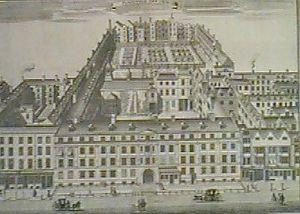
Catherine Thompson Hogarth dite « Kate », a été l'épouse de l'écrivain anglais Charles Dickens, avec lequel elle a eu dix enfants.
Mary Scott Hogarth [/'mɛəri scɒt 'həʊgɑːθ/], née le 26 octobre 1819 et morte le 7 mai 1837, est la sœur de Catherine Dickens, l'épouse du romancier anglais Charles Dickens. Malgré son jeune âge et son décès prématuré – et peut-être à cause de cela –, elle a joué un grand rôle dans la vie du couple, dans celle de Dickens en particulier et aussi dans son œuvre. En réalité, évoquer Mary Scott Hogarth revient à parler essentiellement de son célèbre beau-frère, sans lequel elle serait restée sans doute inconnue, alors que, partageant son prestige, elle est passée à la postérité.